Knute Rockne

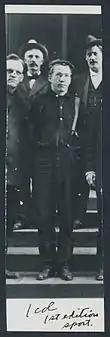
Rockne as a Chicago postal worker, 1906

After Rockne graduated from high school, he took a job as a mail dispatcher with the post office in Chicago for four years. His clerk's salary was $600 in 1907 and $900 in 1909. When he was 22, he had saved enough money to continue his education. He was admitted to the University of Notre Dame in Indiana to finish his schooling. Rockne excelled as a football end there, winning All-American honors in 1913. Rockne also worked as a lifeguard at the Cedar Point park near Sandusky, Ohio in the summer of 1913.